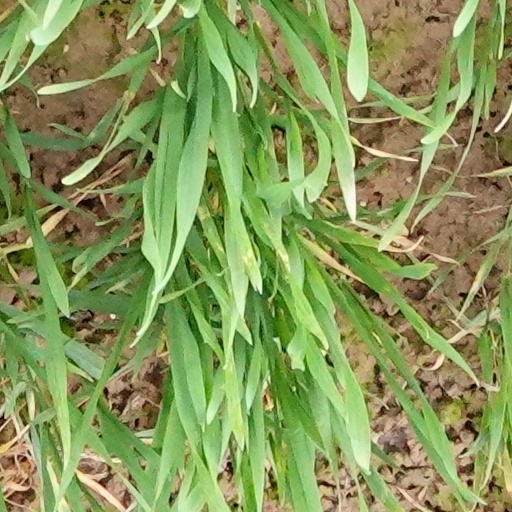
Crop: wheat